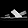
Label: Sandal